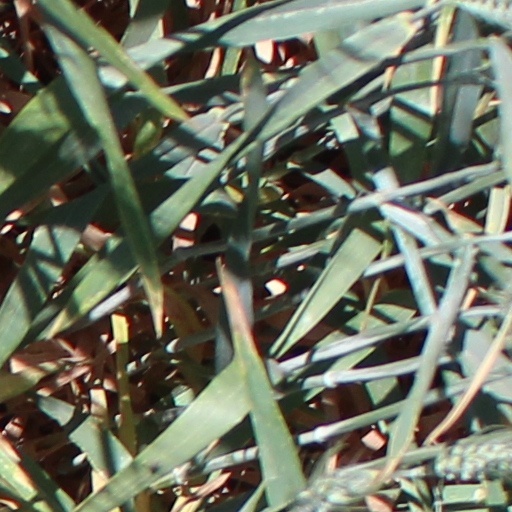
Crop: wheat